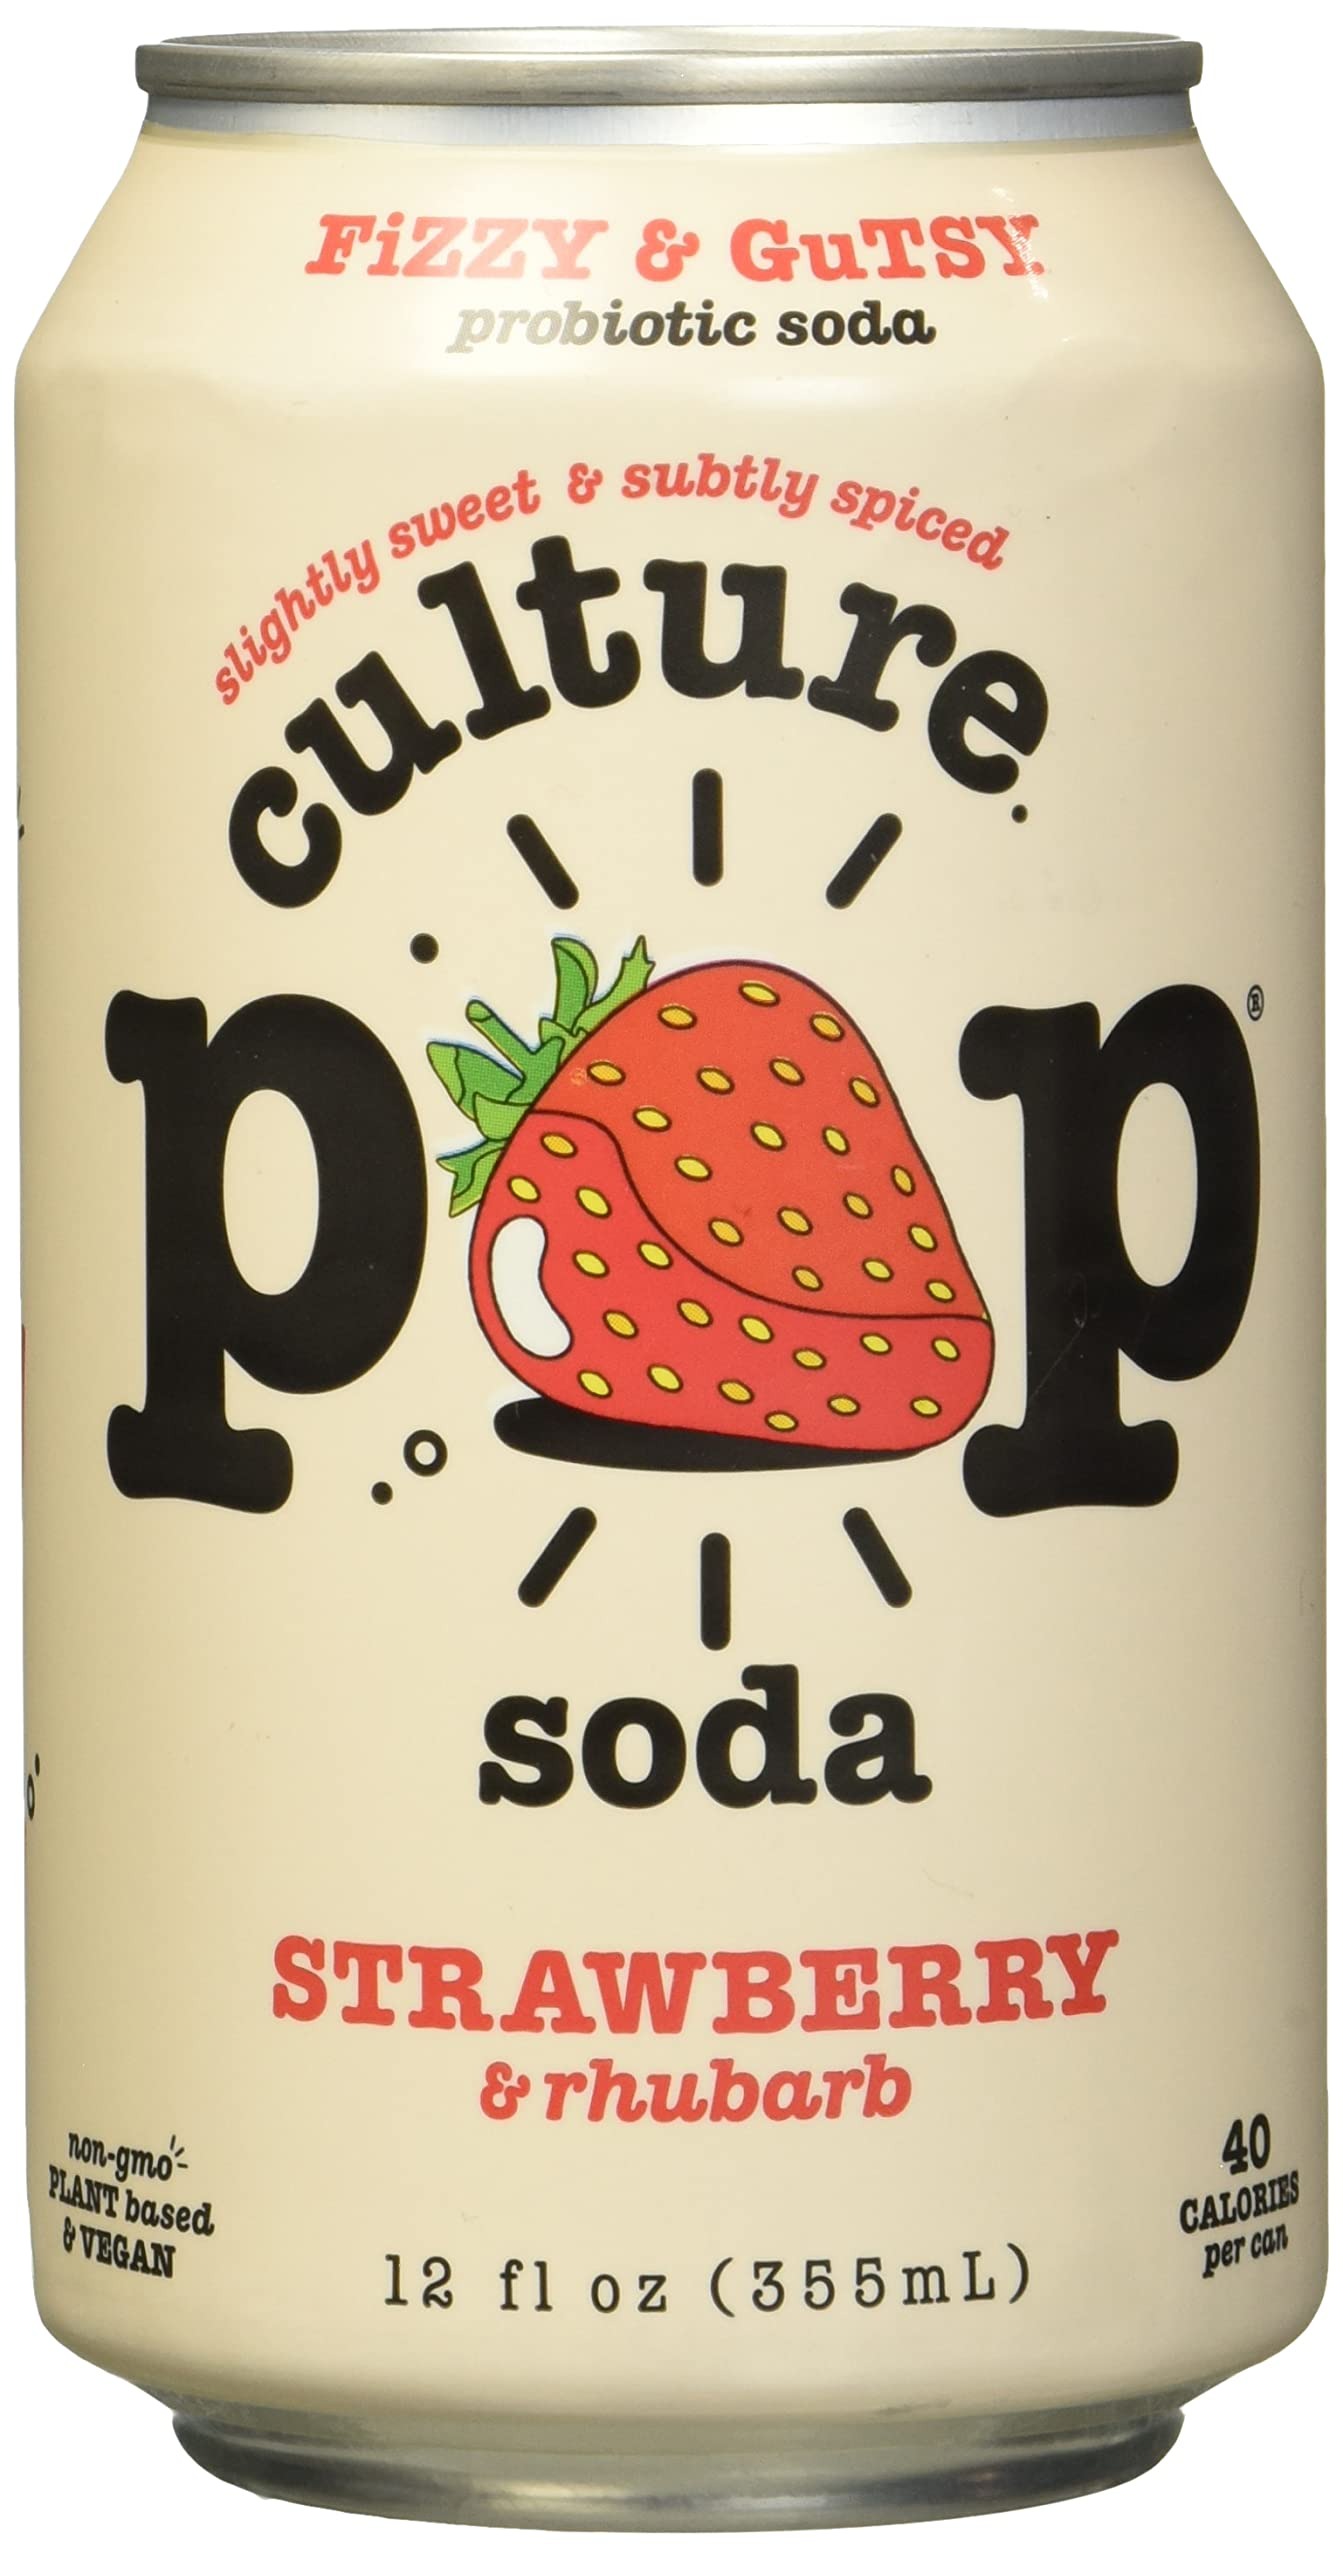
Item Name: Culture Pop Strawberry & Rhubarb Probiotic Soda, Plant Based, 12 Fluid Ounces (Pack Of 12)
Bullet Point: Culture Pop Strawberry & Rhubarb Probiotic Soda, Plant Based, 12 Fluid Ounces (Pack Of 12)
Value: 144.0
Unit: Fl Oz

Price: 3.76